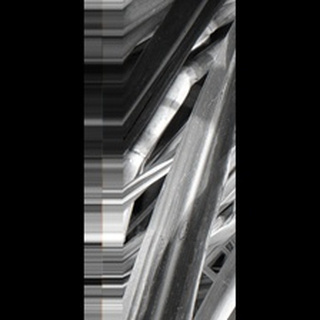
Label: sugarcane_red_rot